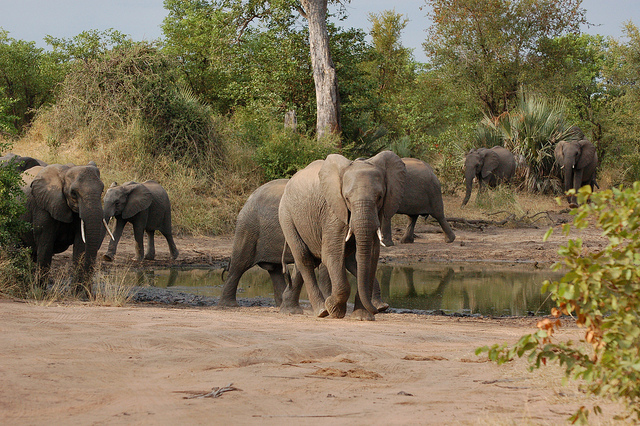
user: Given an image and a question. Answer the question in a short answer. Question: What predator do these animals look out for? Short Answer:
assistant: lion